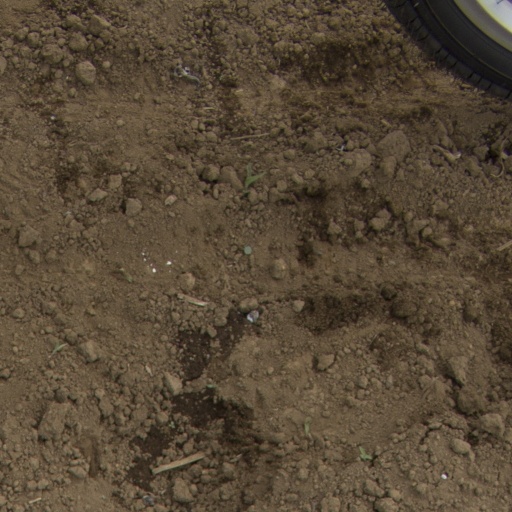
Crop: Jerusalem artichoke